Merrill's Marauders

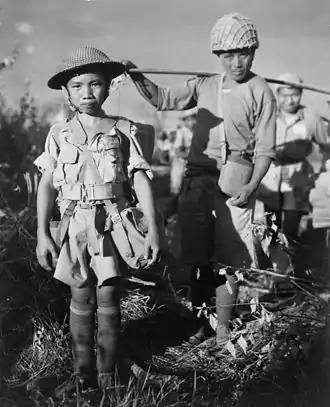
A 10-year-old Chinese soldier from a unit of the X Force, placed under Merrill and Charles N. Hunter's command, after the capture of the Myitkyina airfield.

On 17 May 1944, after a grueling march over the Kumon Mountain range (using mules for carrying supplies) to Myitkyina, approximately 1,300 remaining Marauders, along with elements of the 42nd and 150th Chinese Infantry Regiments of the X Force, attacked the unsuspecting Japanese at the Myitkyina airfield. The airfield assault on 17 May 1944 was a complete success; however, the town of Myitkyina could not immediately be taken with the forces on hand. An initial assault by elements of two Chinese regiments was repulsed with heavy losses. NCAC intelligence staff had once again badly underestimated Japanese troop strength in the town, which had steadily been reinforced and now possessed a garrison of some 4,600 well-armed and fanatical Japanese defenders.